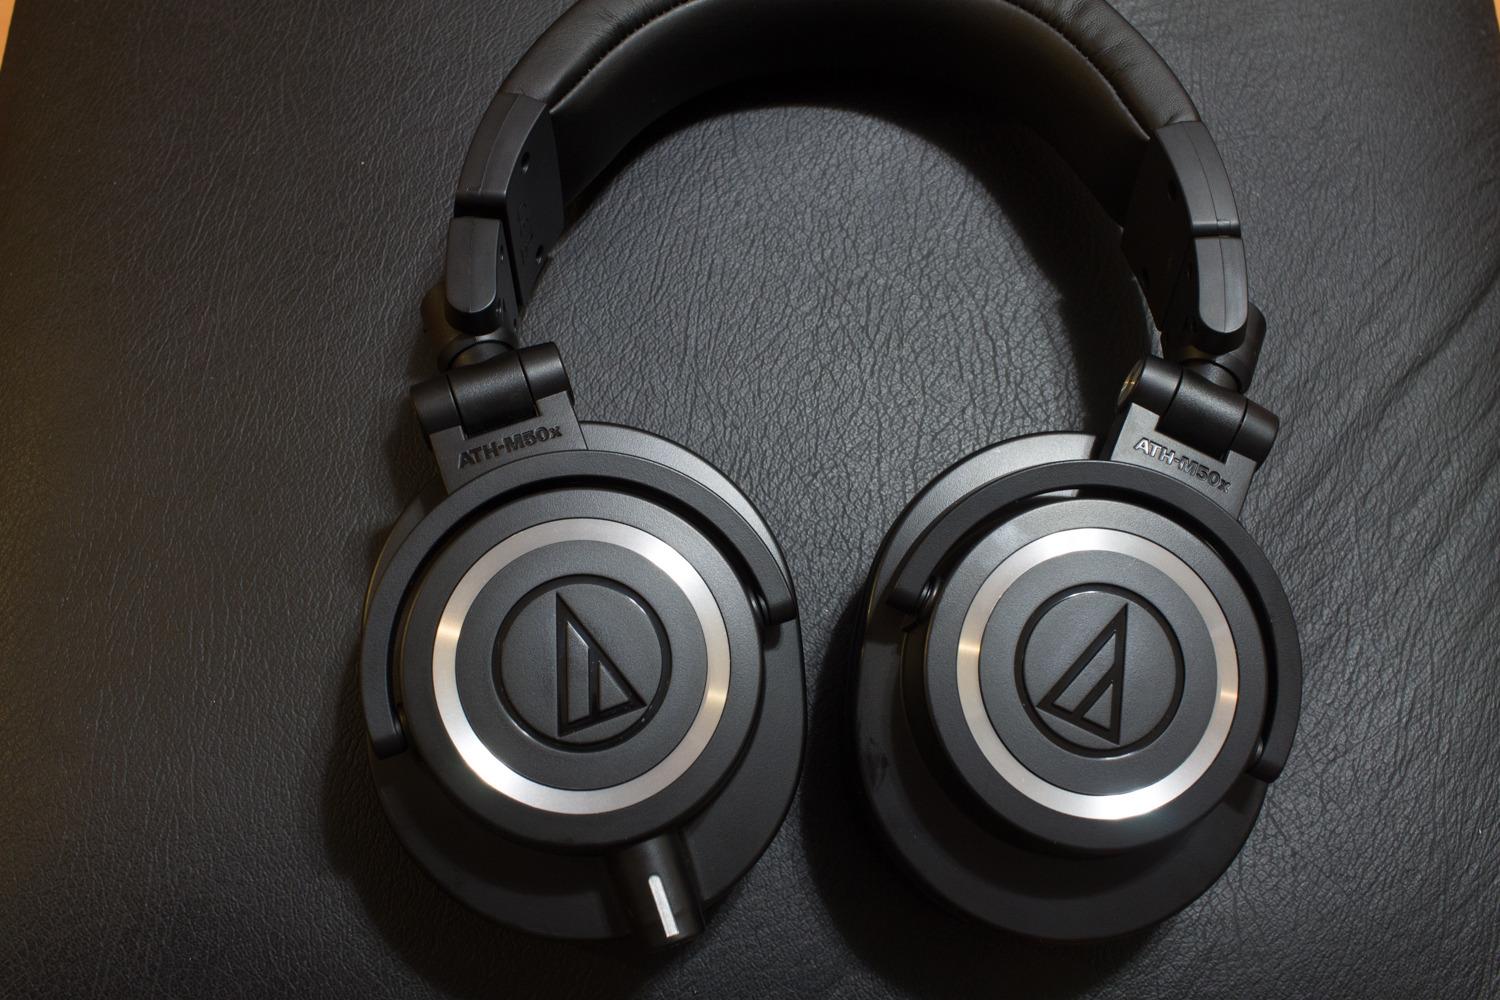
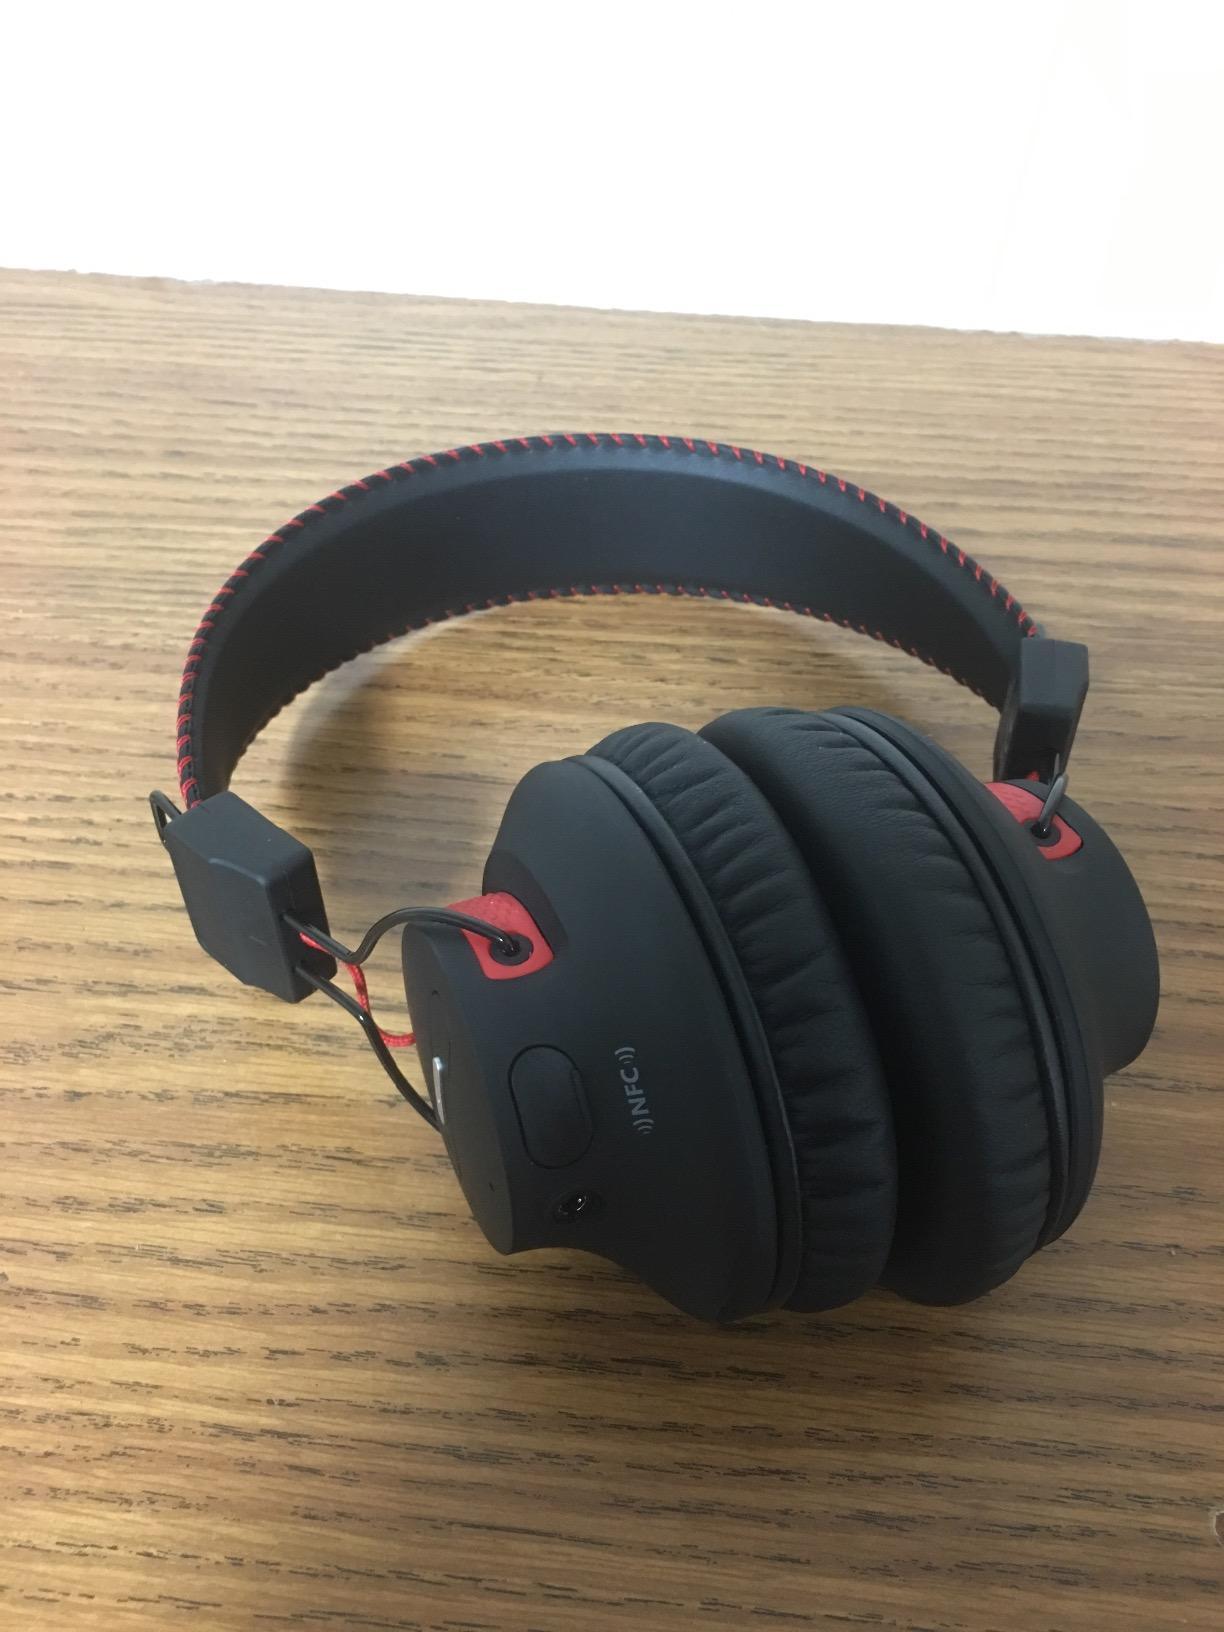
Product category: headphones
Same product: no